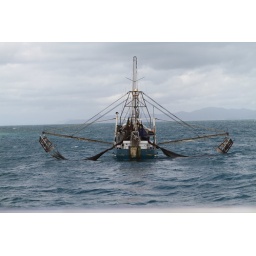
A fishing boat in the ocean